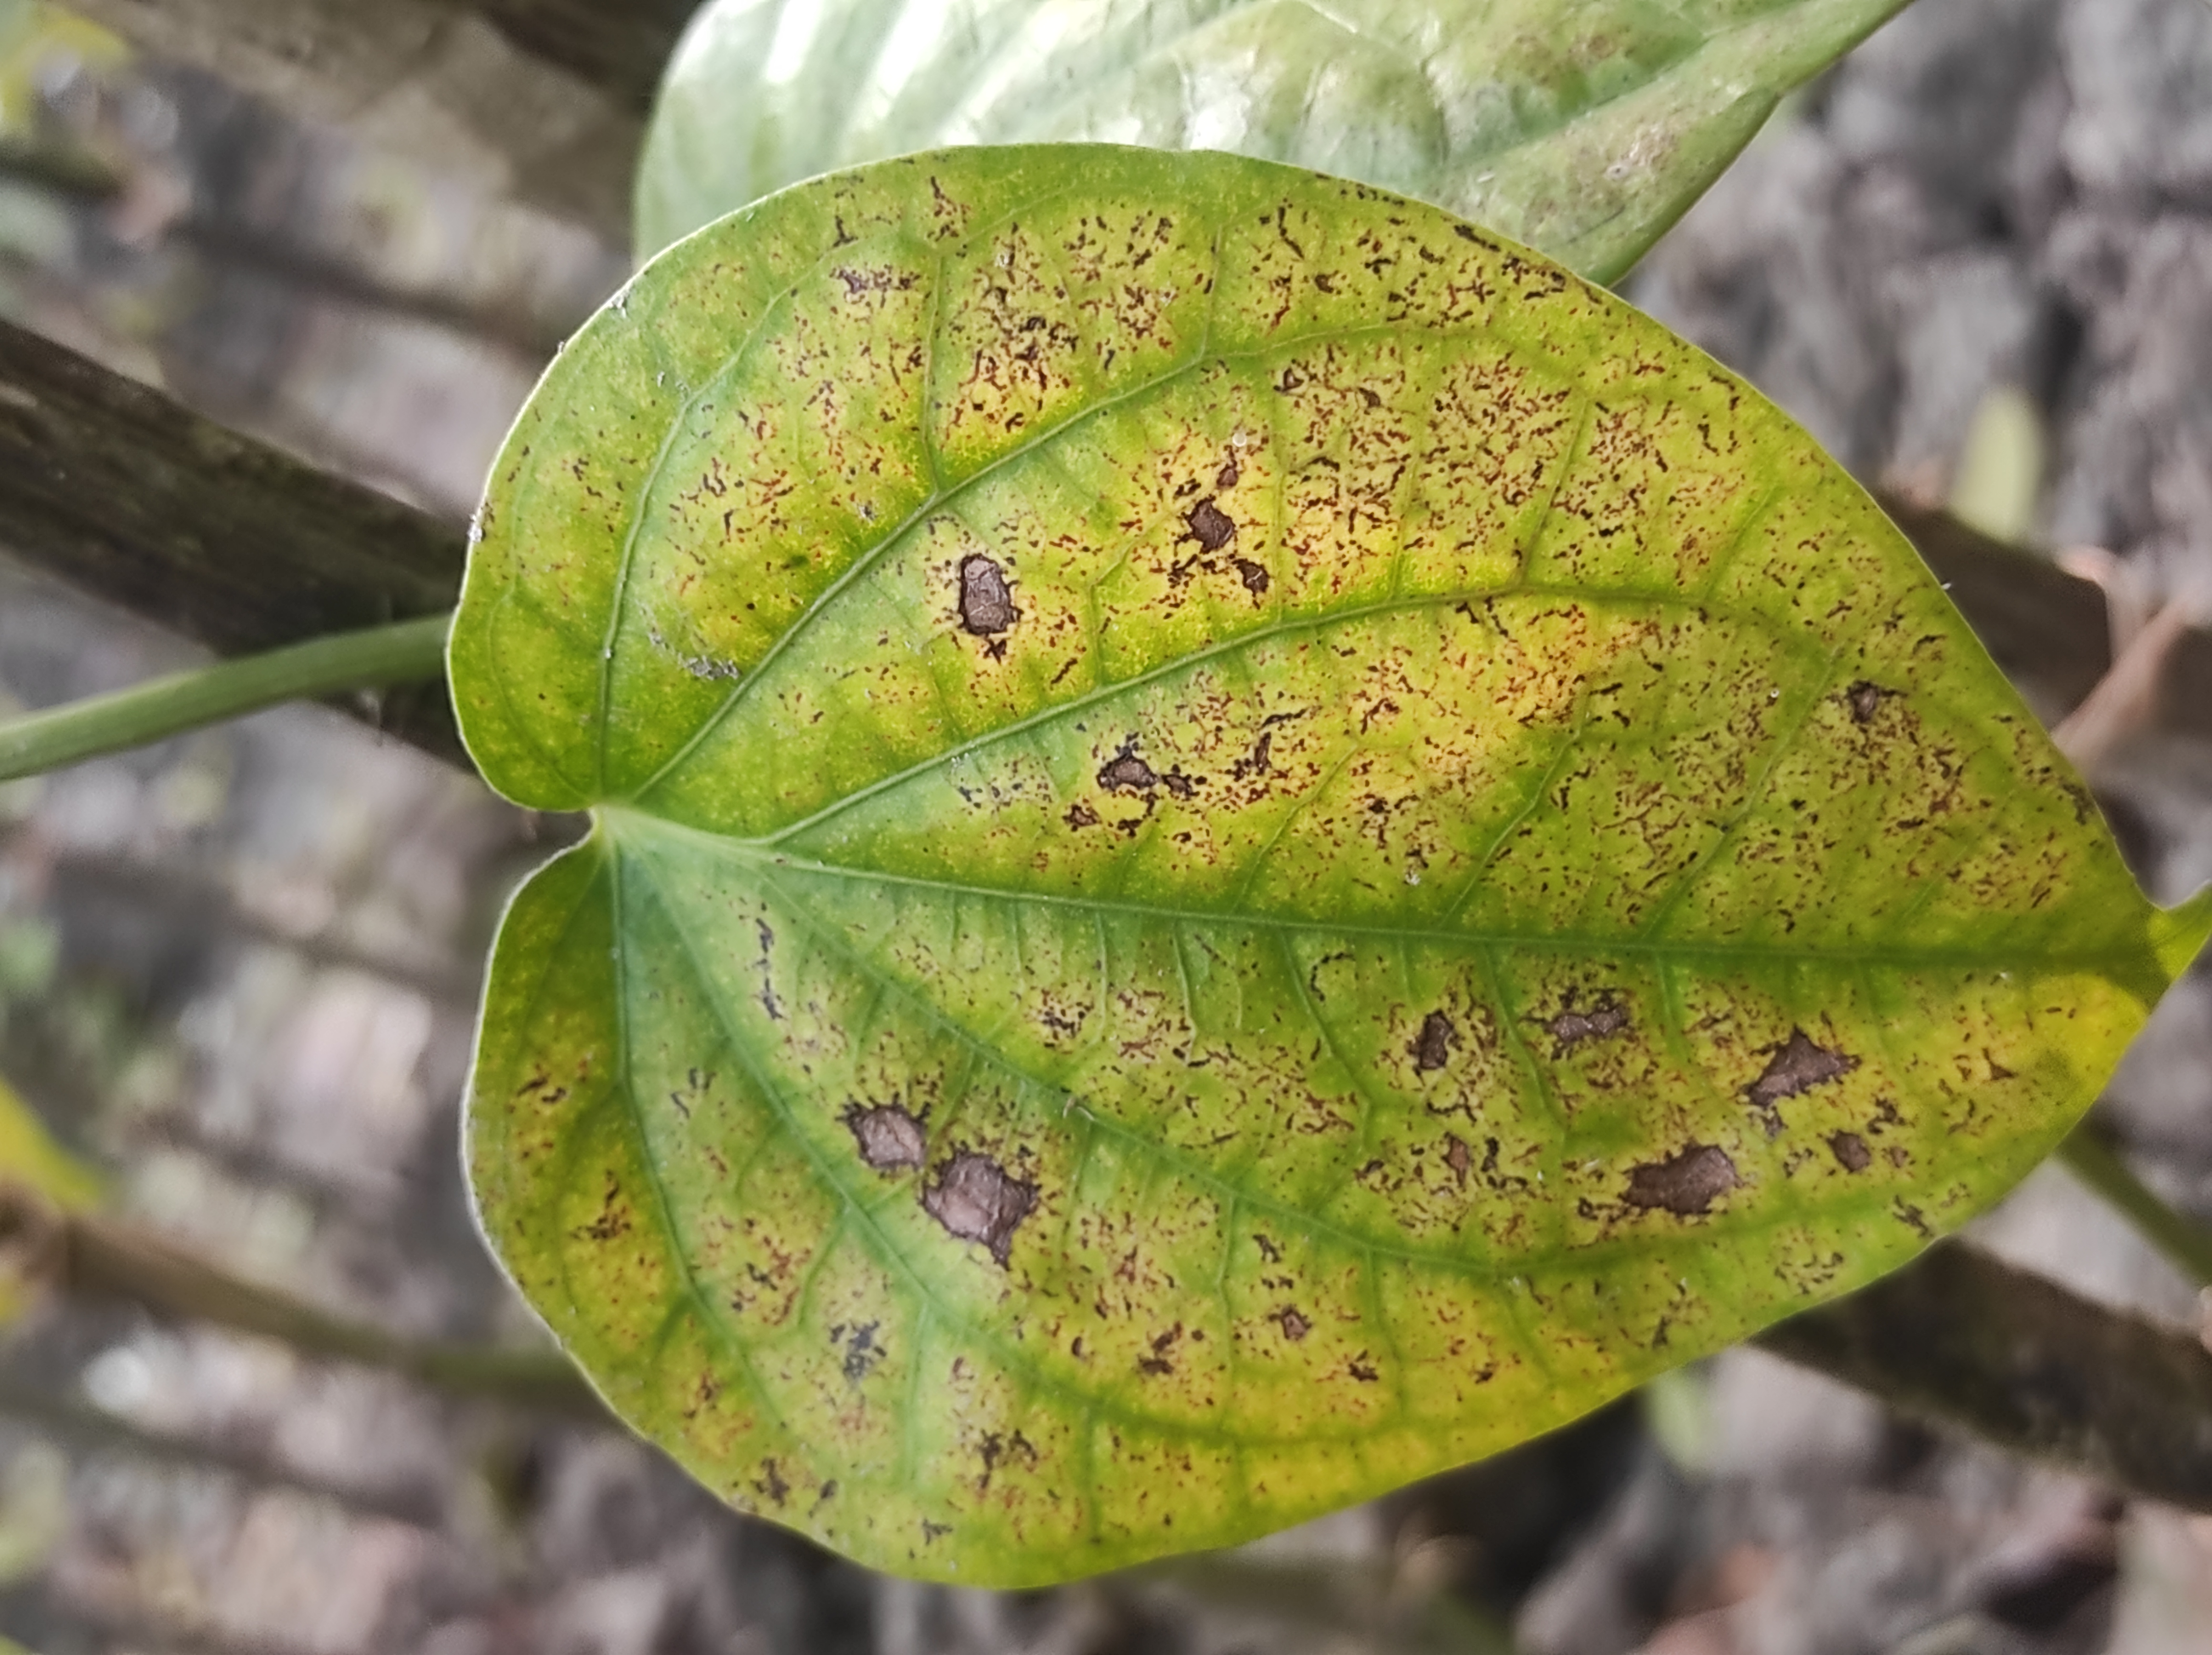
Label: Fungal_Brown_Spot_Disease